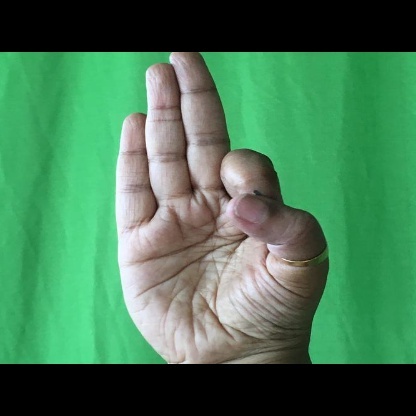
Mudra: Aralam